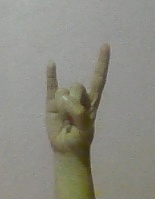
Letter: la